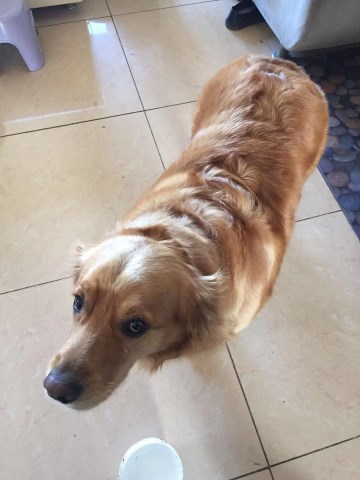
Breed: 5355-n000126-golden_retriever